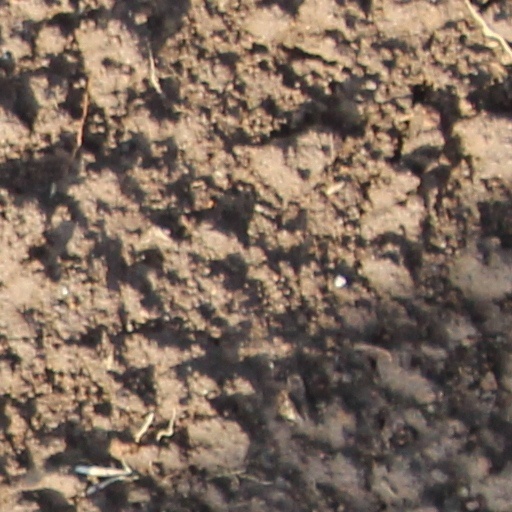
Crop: wheat